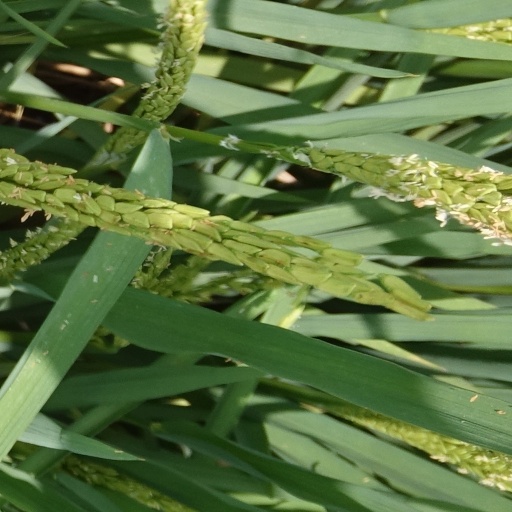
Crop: rice